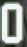
Number: 0